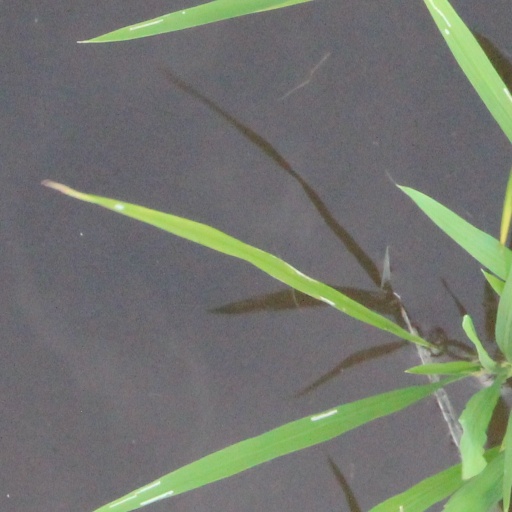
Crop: rice